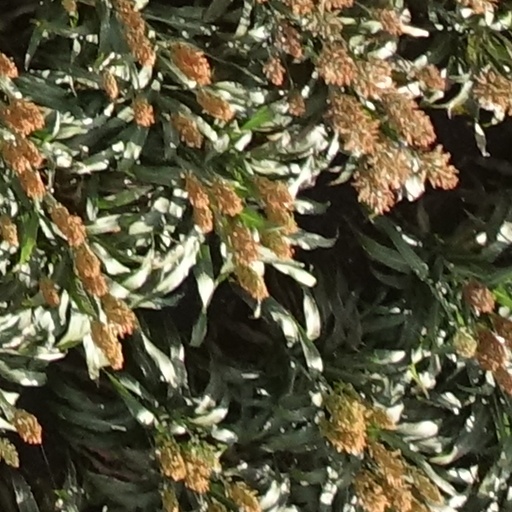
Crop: sorghum